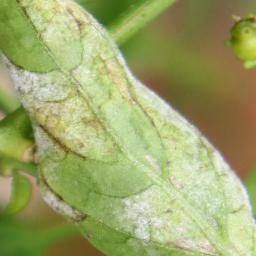
Label: powdery mildew